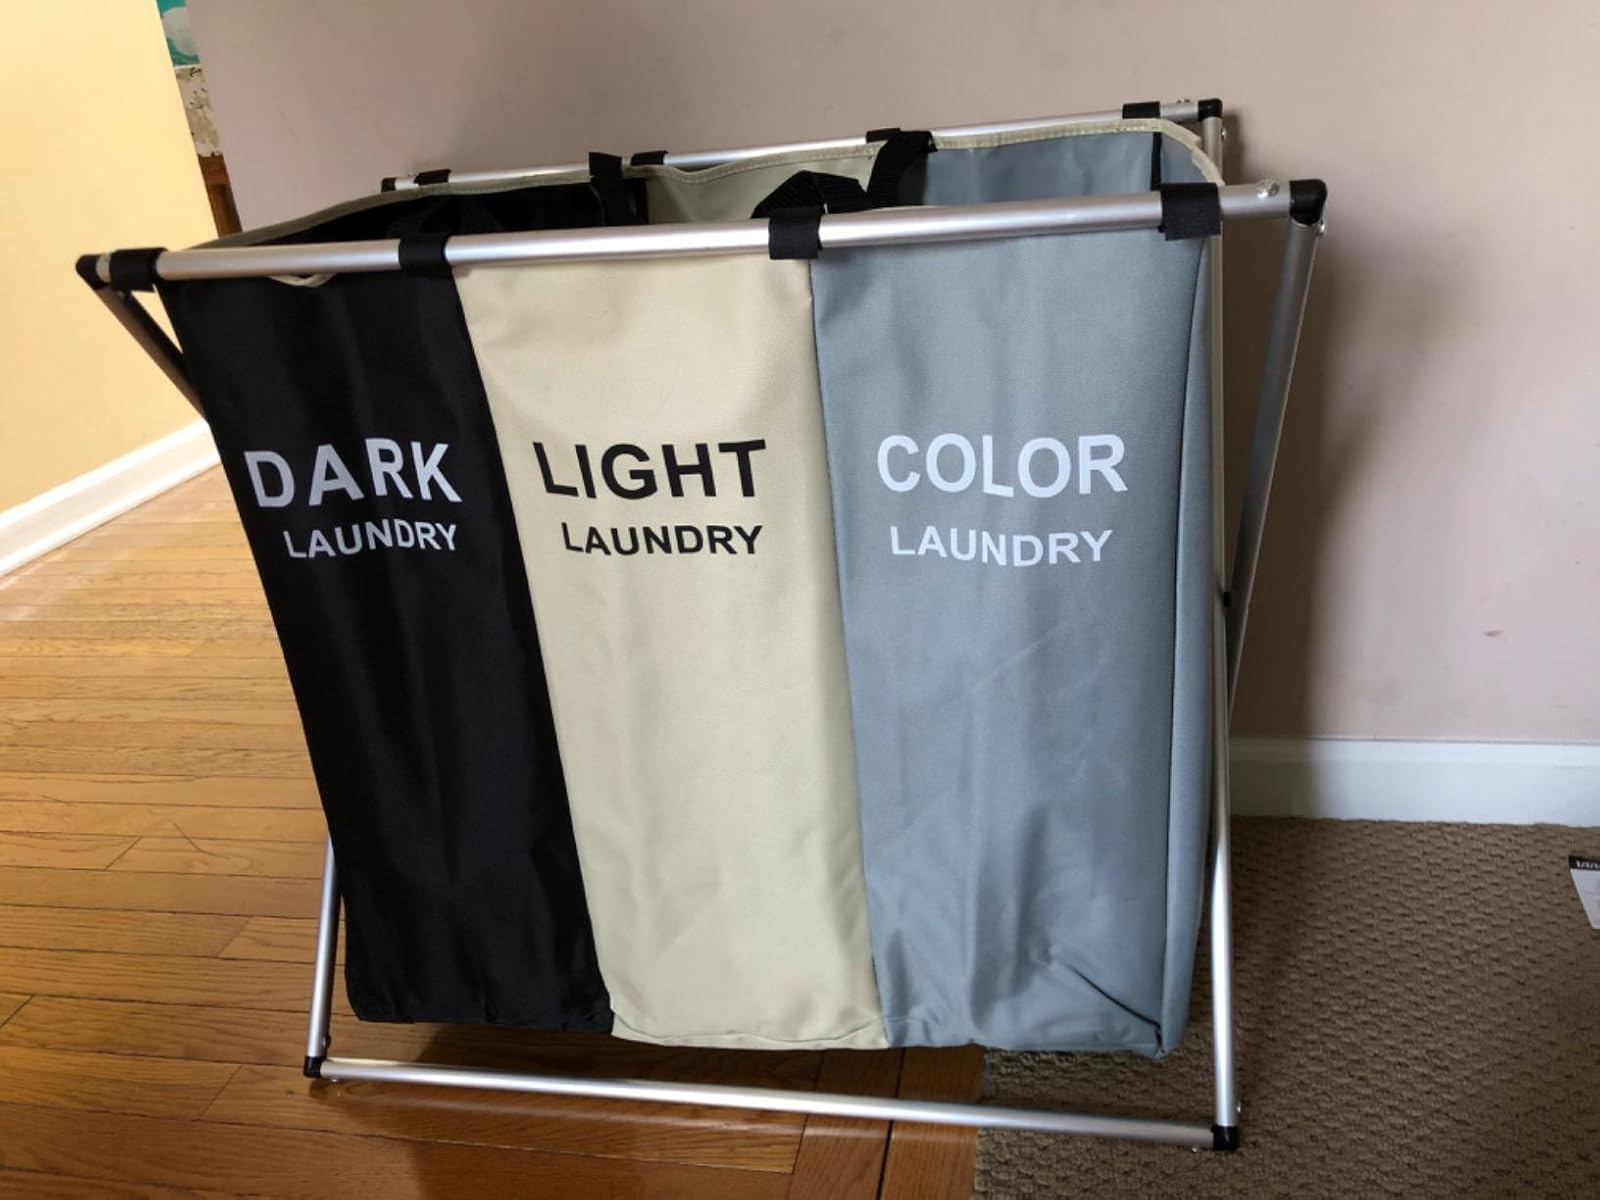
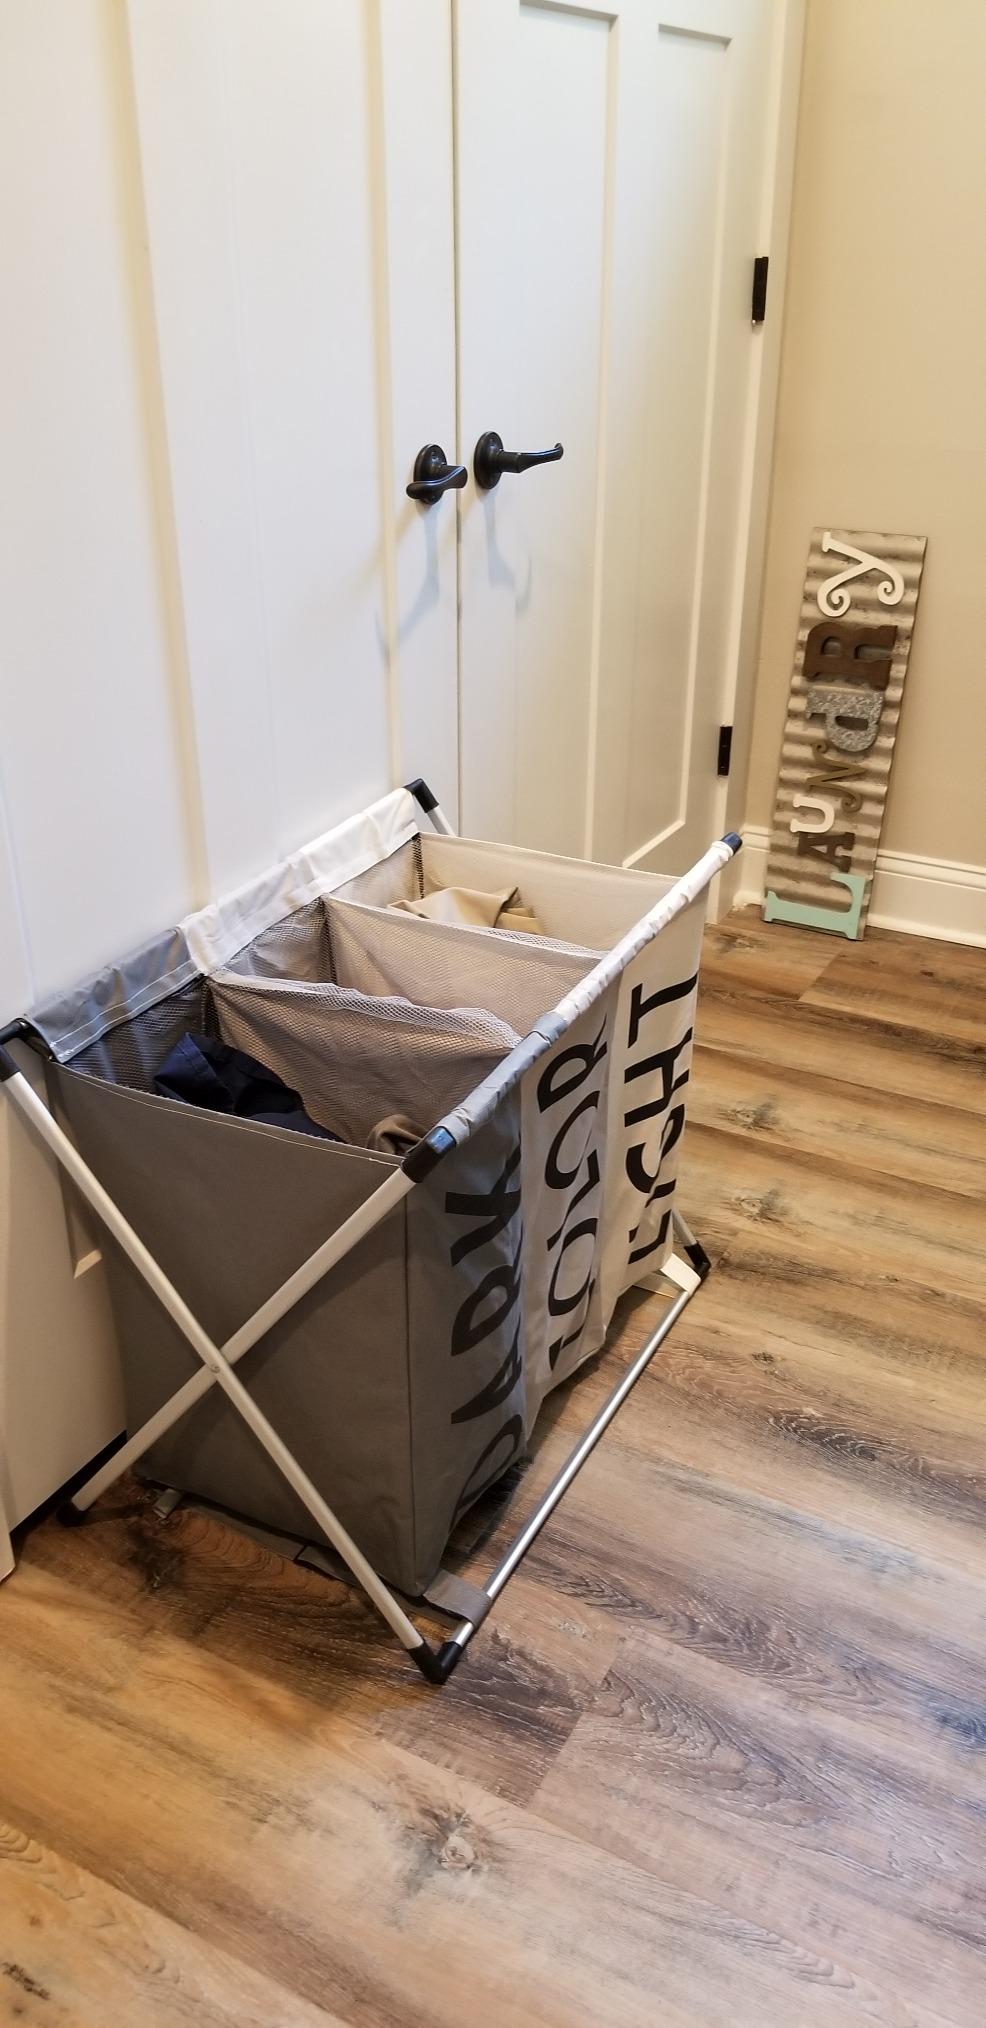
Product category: items_hamper
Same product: no